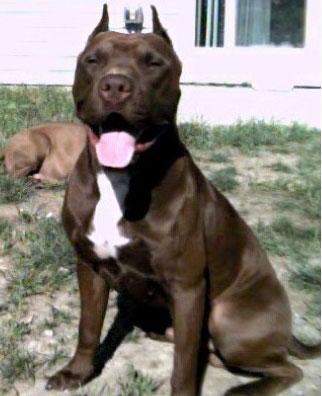
Staffordshire_bullterrier